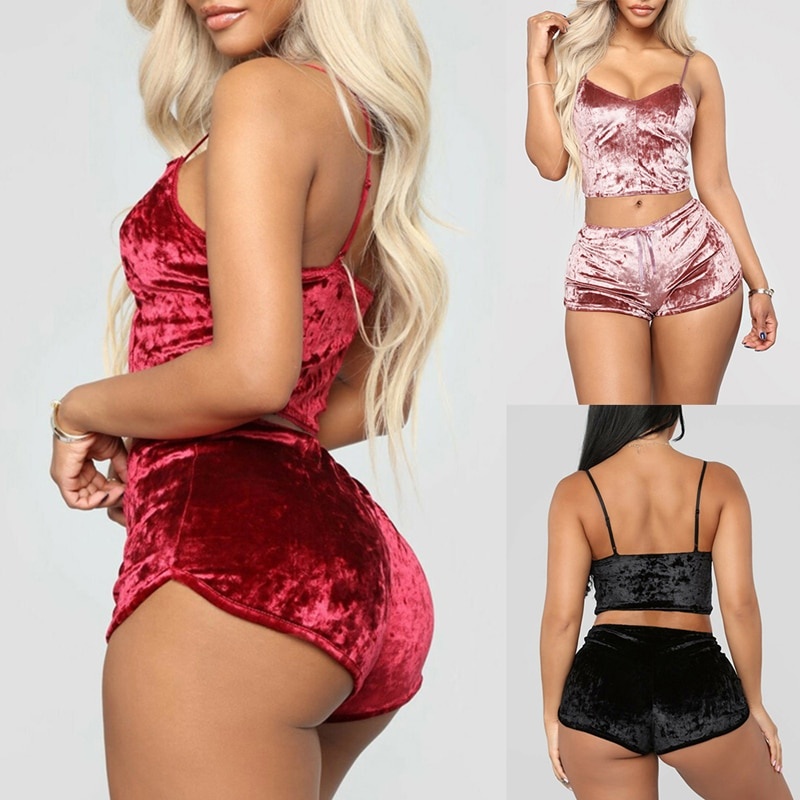
Super Soft Velvet High Waisted Shorts & Cropped Cami
The Super Soft Velvet High Waisted Shorts & Cropped Cami are the ultimate combination of comfort and style. The plush velvet material feels incredibly soft against your skin, while the high waist provides a flattering fit that accentuates your curves. The cropped cami adds a touch of sophistication to this casual ensemble, making it perfect for dressed up or down occasions. It's a versatile outfit that can be worn during any season - pair with sandals for summer or ankle boots for fall. These shorts and cami are a must-have in every wardrobe because they're not just comfortable; they're trendy and chic too! Whether you're lounging at home or running errands, these super-soft velvet shorts and cropped cami have got you covered.
Brand: snugwear
Category: Apparel & Accessories > Clothing > Sleepwear & Loungewear > Loungewear > Loungewear Tops